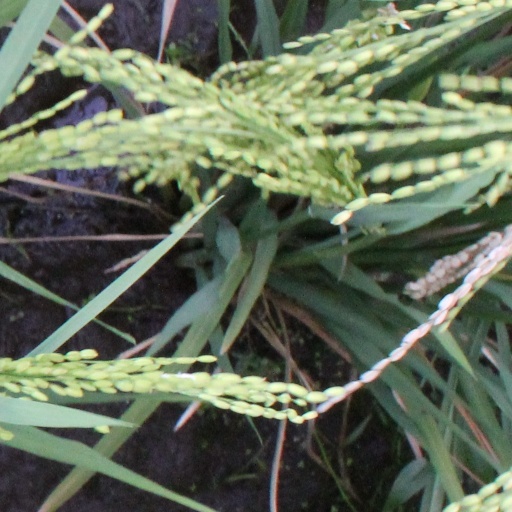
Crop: rice